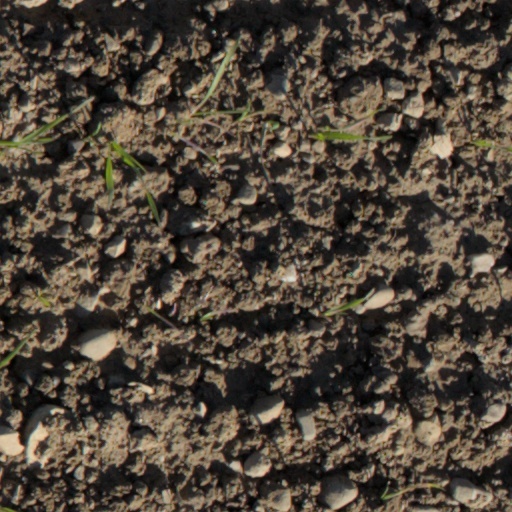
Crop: wheat